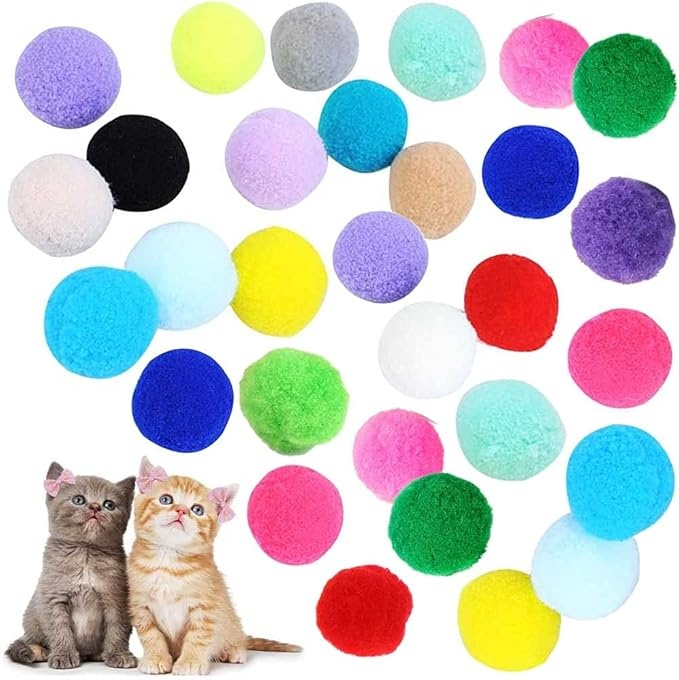
30Pcs 1.3 Inch Cat Toy Balls Soft Kitten Pompom Toys Indoor Cats Interactive Playing Quiet Ball Cats Favorite Toy, Cat Pom Pom Balls for Craft DIY Creative Crafts Decorations (Assorted Color)
About This Material - polyester; lightweight soft cat toys balls without bells, bouncy washable and reusable --Cat Quiet Play Toys. They don't let you feel noisy. Cats can carry the cat puff balls around the house. Color - About 10 bright colors. The cat fuzzy balls can catch cats' eye easily and attracts their interest. They can help the indoor cats consume vigor and do physical exercise. Size – 3.3cm dia, about 1.3inches. Cats can pick it up in their mouth and carry it to wherever he/she wants to play. Great for fetching, training, chewing, teething. Other DIY Using - It's a perfect holiday and birthday gift for your cat and all cat lovers. They also can be the DIY crafts: Christmas tree decoration, Doll decoration, handmade DIY decoration, home or costume decoration, hair rope, bag decoration, etc. What You Get – Comes 30 Pack, about 10 colors assorted. These pom pom cat toys provide a worry-free guarantee for 12 months to prove the importance we set on quality. If you have any questions, please log in to your Amazon Account-Your Orders-Contact Seller to contact us. We will be at your service 24 hours a day.
Brand: 펫샵 16
Category: Animals & Pet Supplies > Pet Supplies > Cat Supplies > Cat Toys > Balls & Chasers